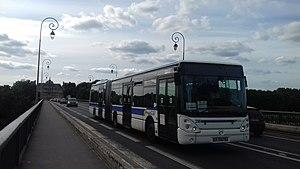
Irisbus Citelis 18 n°298 du réseau de Versailles à Maison Lafitte, substitution SNCF.
Phébus est un réseau de bus organisé par Île-de-France Mobilités et exploité par le groupe Keolis à travers trois sociétés distinctes : Keolis Versailles pour le réseau principal à Versailles, Keolis Vélizy pour les lignes de Vélizy-Villacoublay et Keolis Yvelines pour les lignes urbaines de Saint-Cyr-l'École.